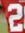
Number: 2